Culham Lock

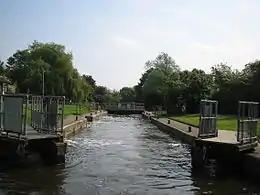
Culham lock from upstream

Culham Lock is a lock on the River Thames in England close to Culham, Oxfordshire. It is on a lock cut to the north of the main stream, which approaches the large village of Sutton Courtenay. The lock was built of stone by the Thames Navigation Commission in 1809.